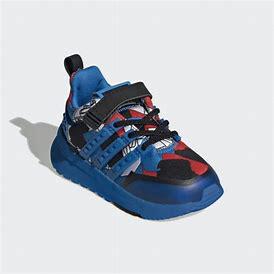
Brand: Adidas
Model: Racer Tr X Lego